Bolehill Recreation Ground

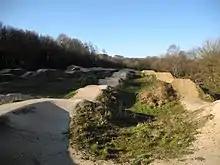
The BMX track

The BMX track was built in 1983 and was one of approximately 20 that were constructed across Sheffield at the time. The Bole Hill track is one of the few that has survived as it was adopted by a group of enthusiasts who kept the track